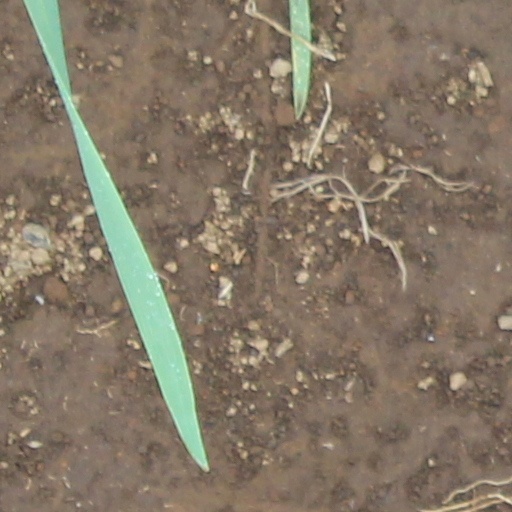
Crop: wheat